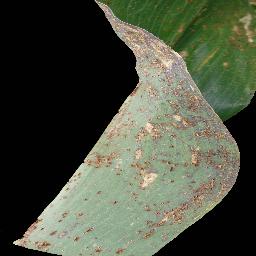
Label: Corn_(Maize)___Common_Rust